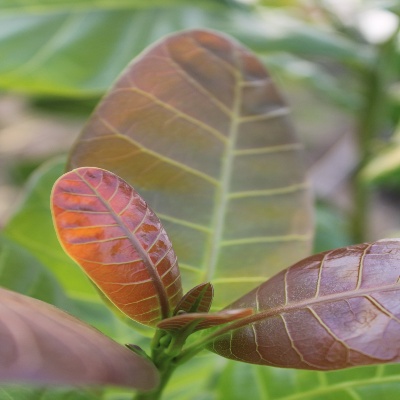
Crop: Cashew
Condition: healthy